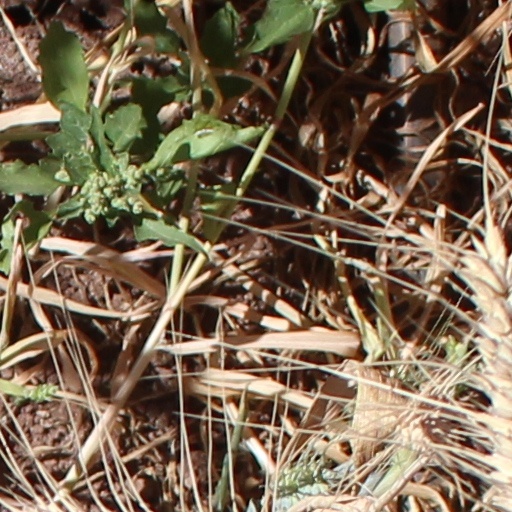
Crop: wheat